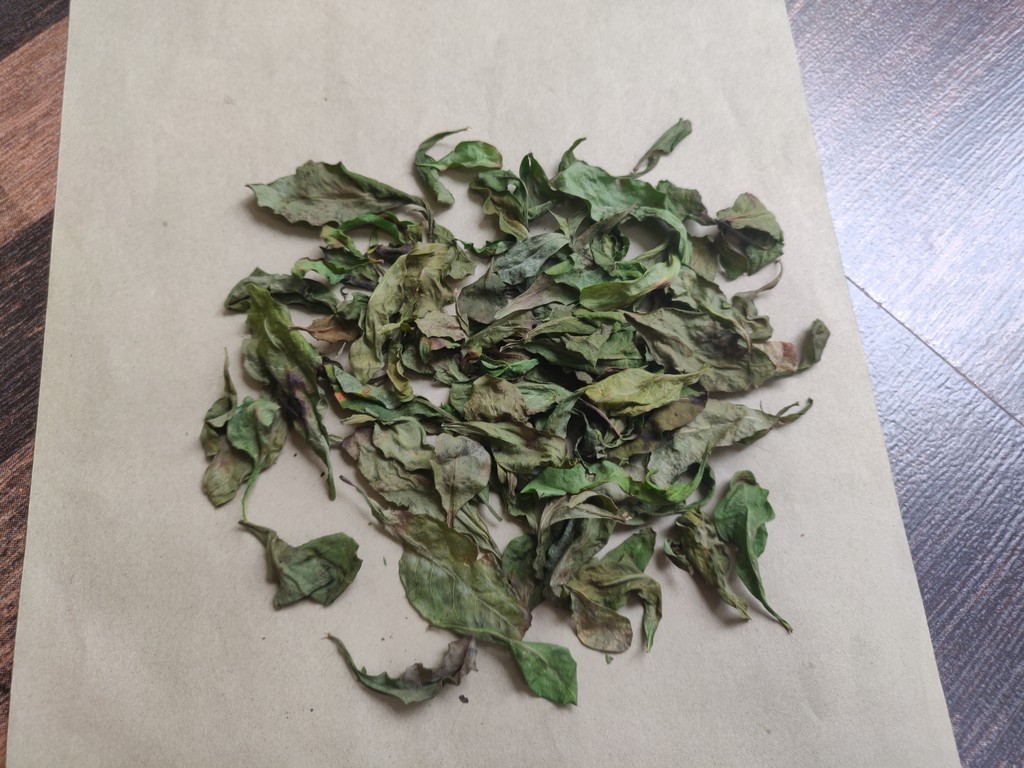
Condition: Dried
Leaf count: multiple
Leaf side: unknown